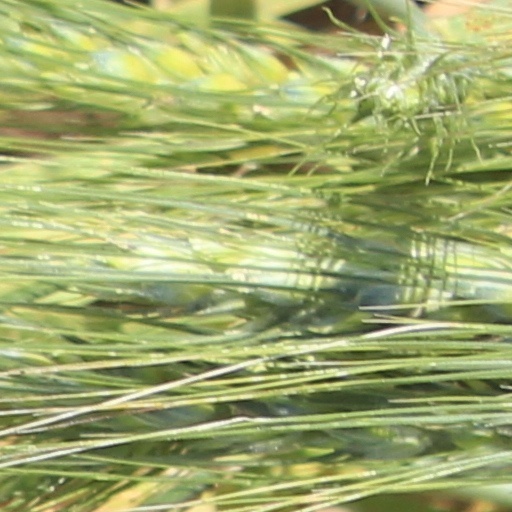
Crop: wheat